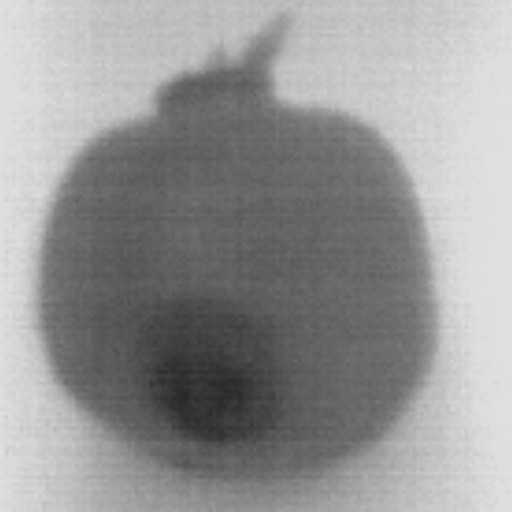
Label: Minor Defect